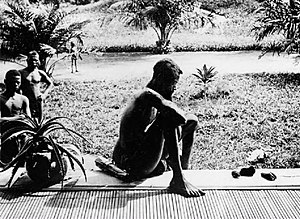
Alice Seeley Harris / Kongostaten
Nsala, fader til en fem år gammel datter hvis hænder og fødder er blevet hugget af
Alice Seeley Harris var en missionær, reformven og politisk aktivist fra Storbritannien, som virkede i Fristaten Congo i Afrika. Hun var gift med sir John Hobbis Harris, missionær og liberal politiker. Sammen med sin mand agiterede hun mod slaveri.